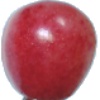
Label: Cherry Rainier 1